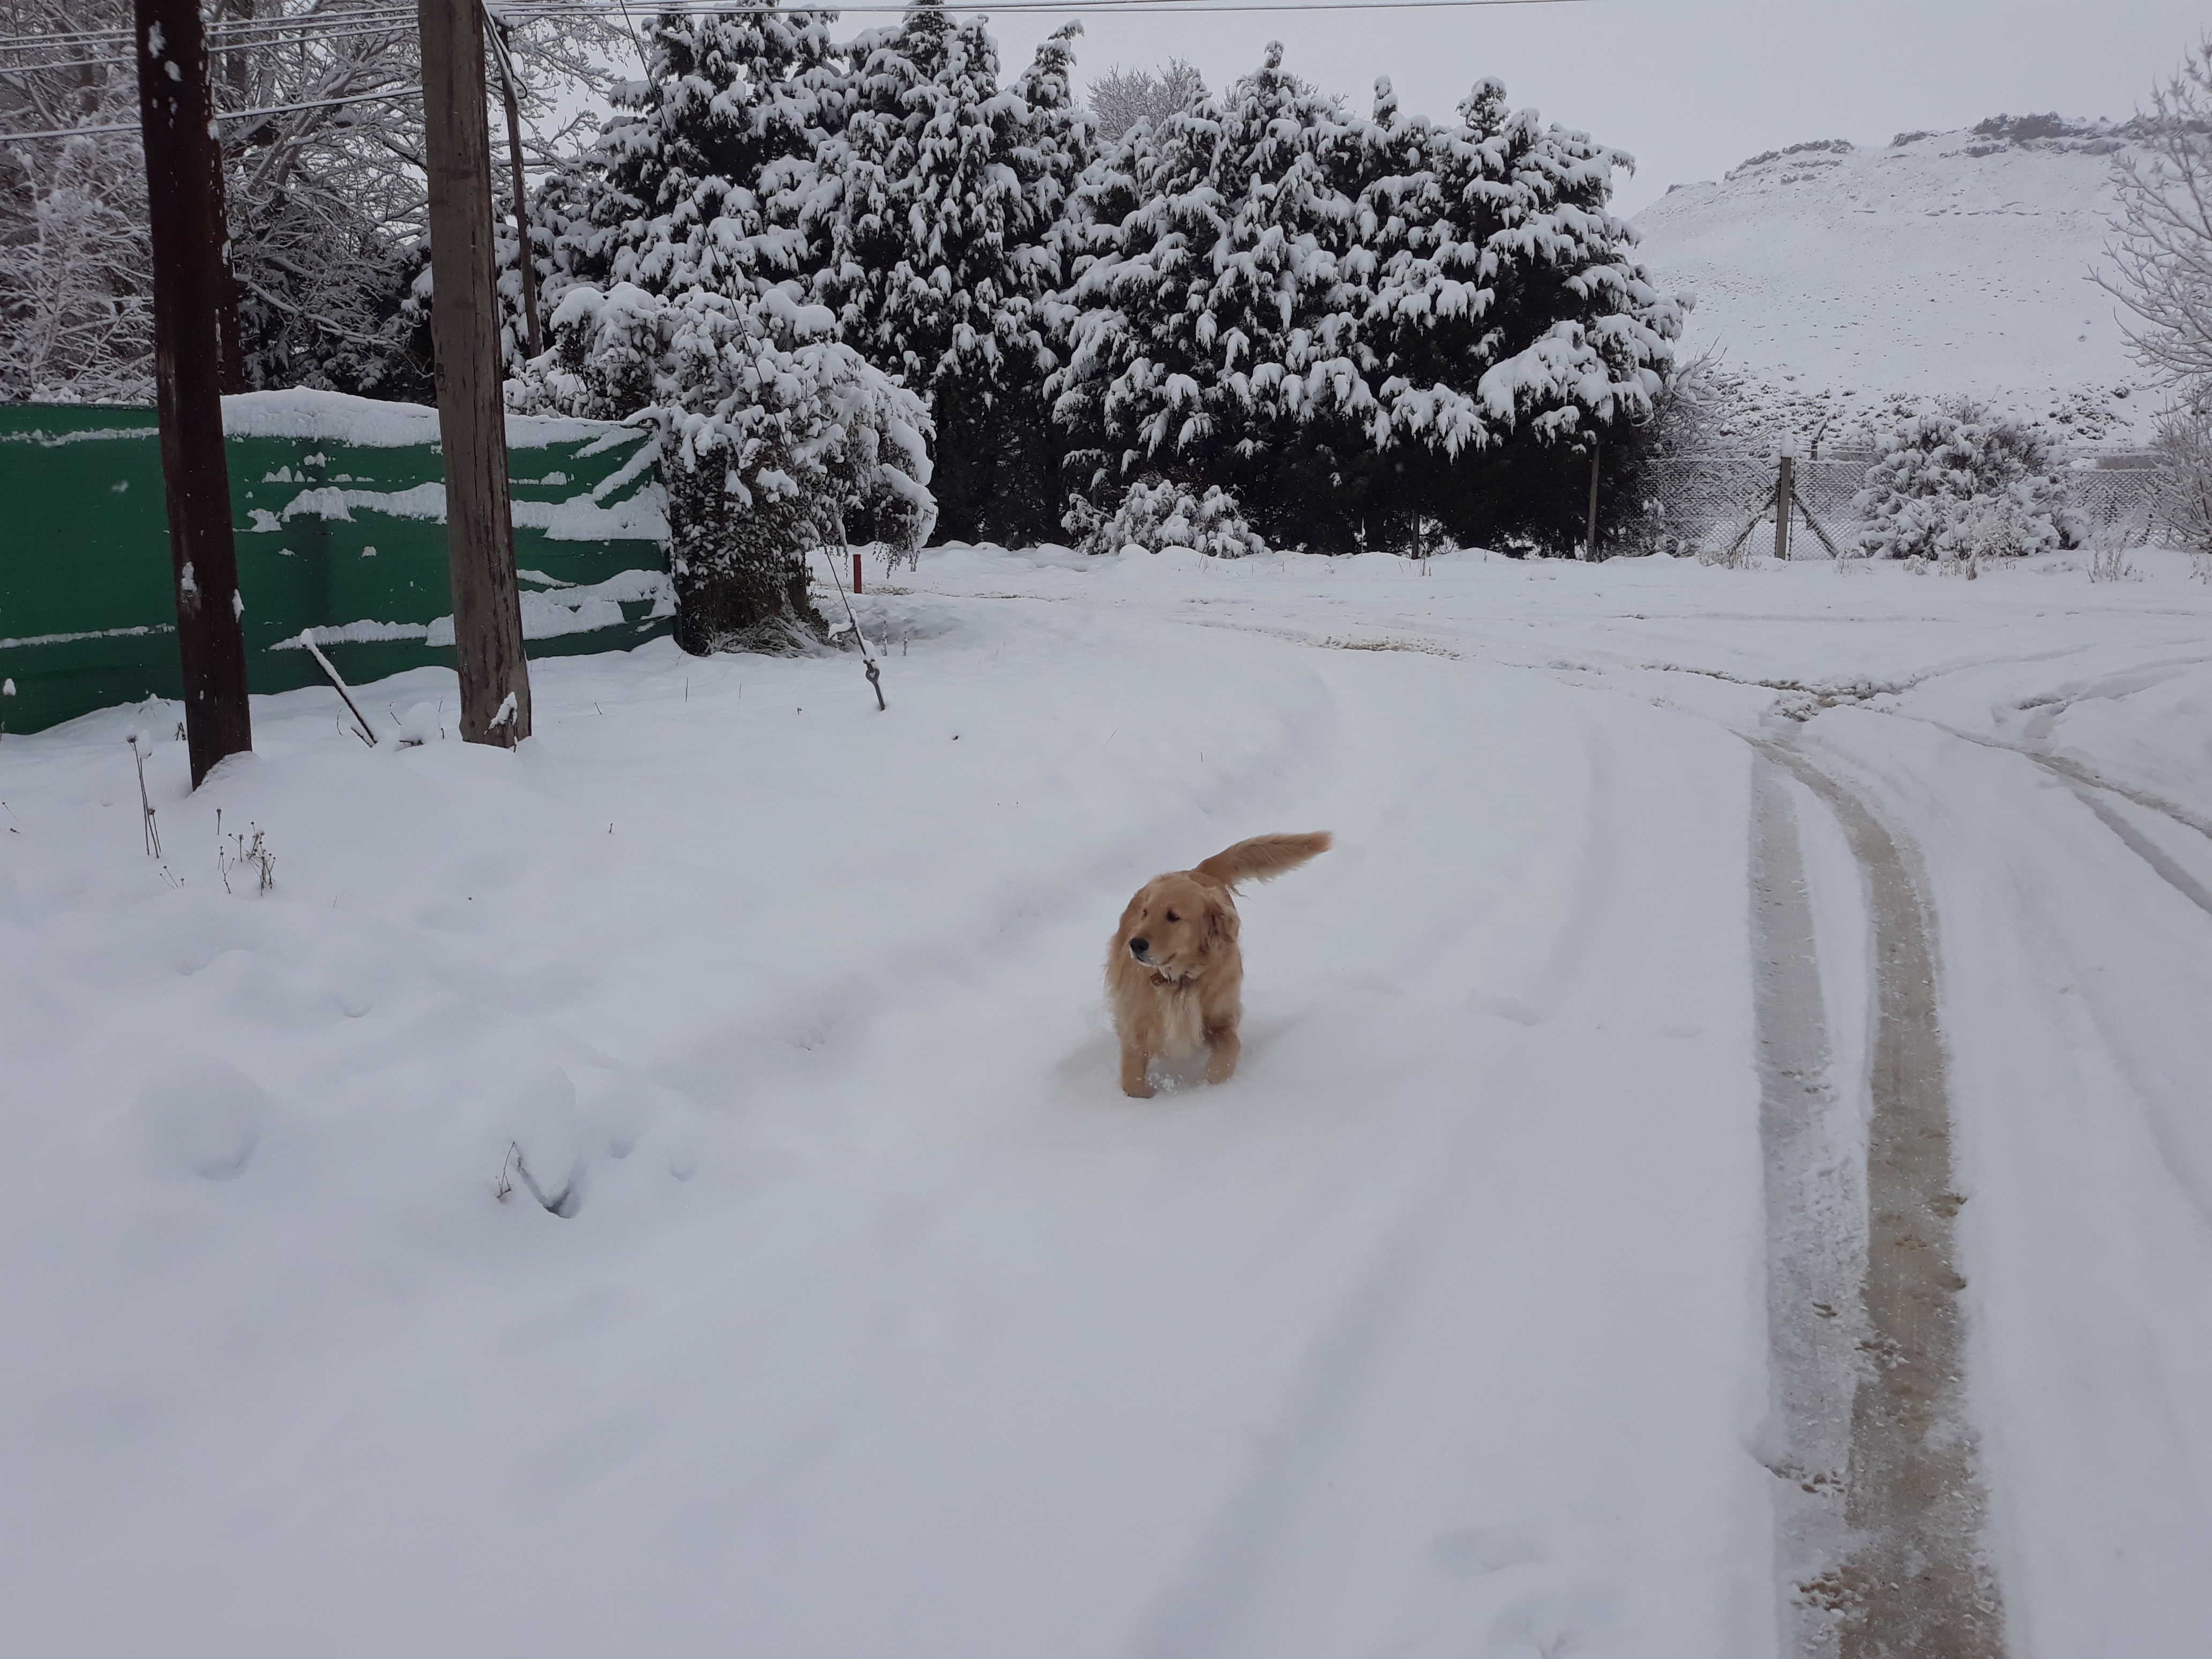
natrual, snow, winter, blizzard, canidae, freezing, winter storm, sporting group, retriever, tail